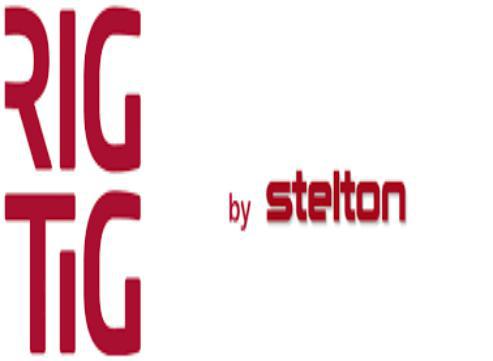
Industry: Necessities